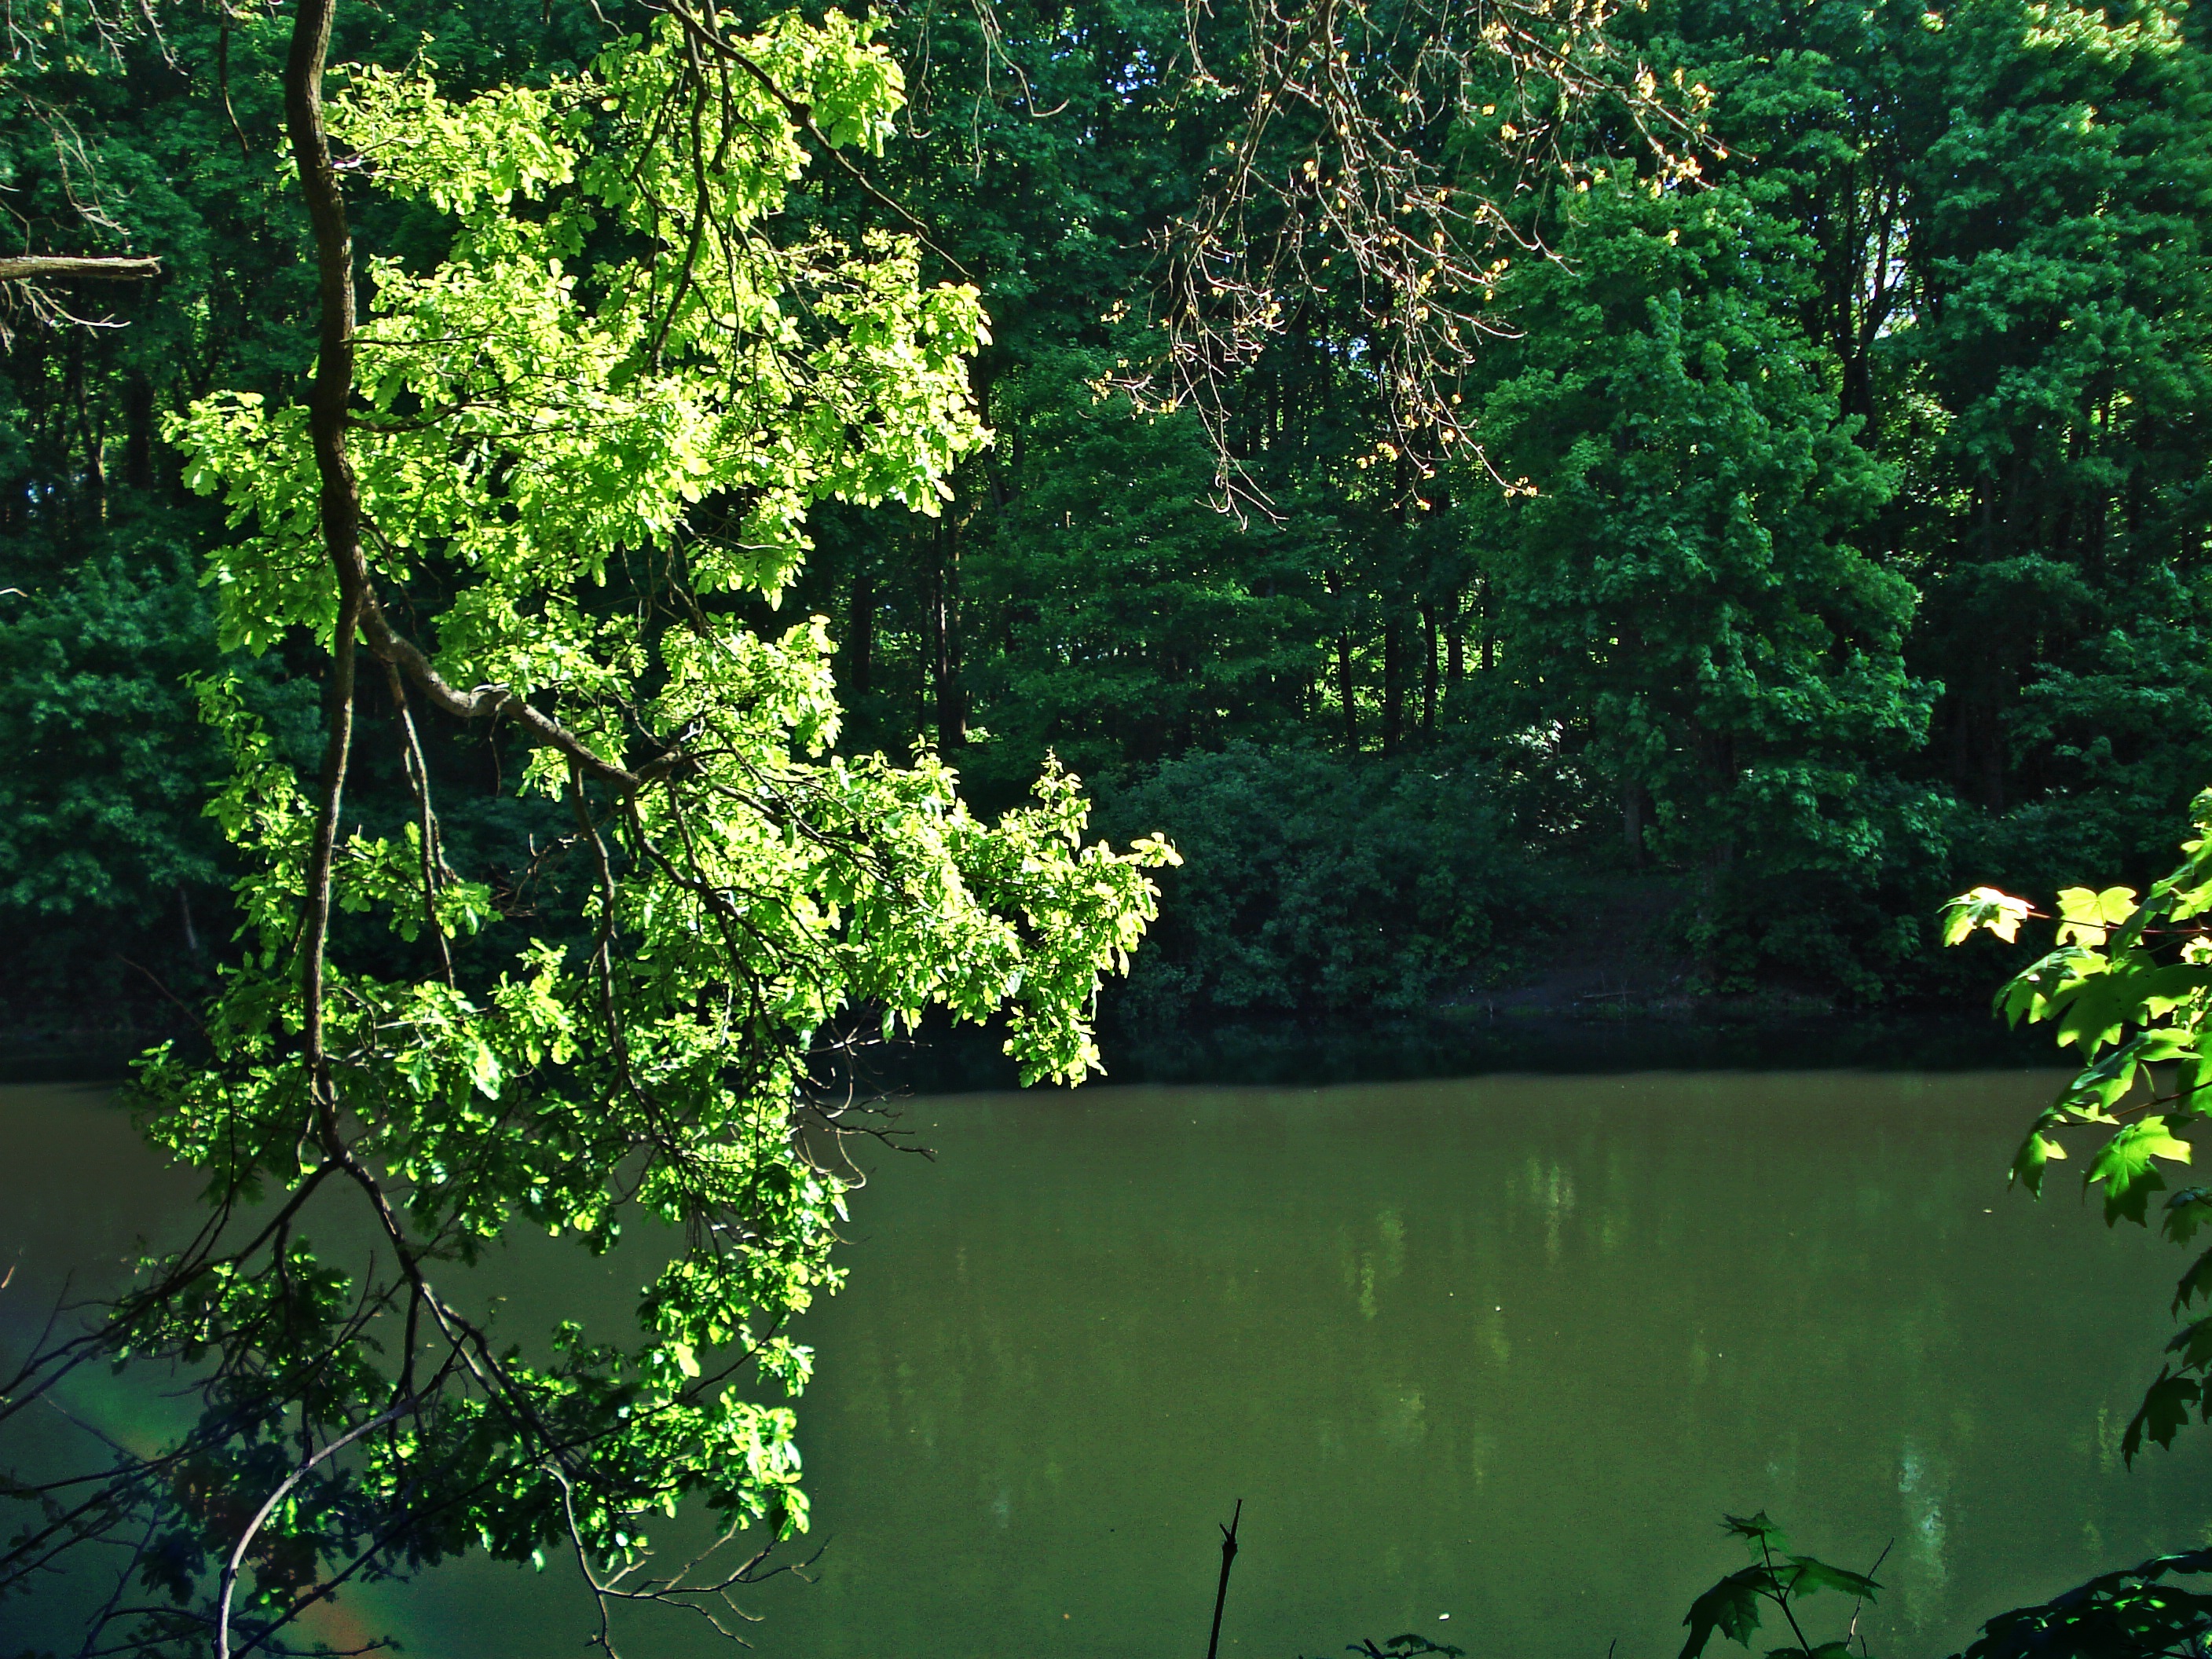
tree, nature, forest, branch, plant, leaf, flower, river, pond, stream, green, reflection, jungle, autumn, botany, garden, flora, trees, vegetation, shrub, woodland, habitat, ecosystem, forest pond, natural environment, woody plant, trees near the water